The Killers (1946 film)

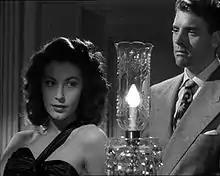
Ava Gardner and Burt Lancaster

Reportedly, Hellinger was looking to cast two or three unknowns on the theory that the known actors of the time were already so typed that the audience would know the threats instantly which would take away some of the suspense of the story. He later said that Lancaster was not his first pick for the part of the Swede, but Warner Bros. would not lend Wayne Morris for the film. Other actors considered for the part include Van Heflin, Jon Hall, Sonny Tufts, and Edmond O'Brien, who was cast in the role of the insurance investigator. Hellinger quipped that he tested so many potential 'Swedes' that if somebody had suggested Garbo, he would have tested her too. Lancaster was under contract to producer Hal Wallis but had not yet appeared in a film. Wallis's assistant Martin Jurow told Hellinger about the then-unknown "big brawny bird" who might be suitable for the role, and Hellinger set up a meeting. After his screen test, Hellinger signed a contract with Lancaster to do one film per year and cast him in the role that made him a star.